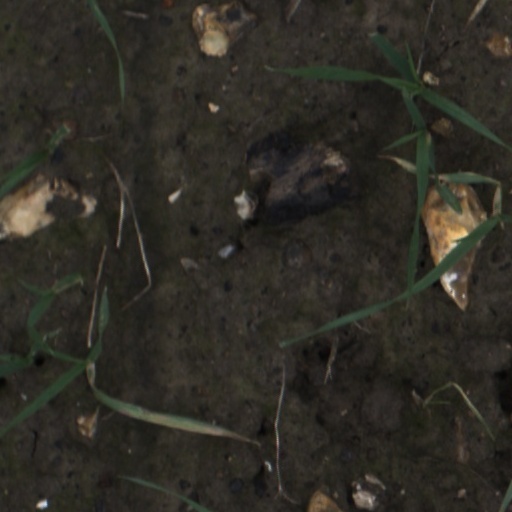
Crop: wheat